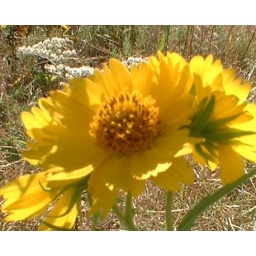
A flower in the field